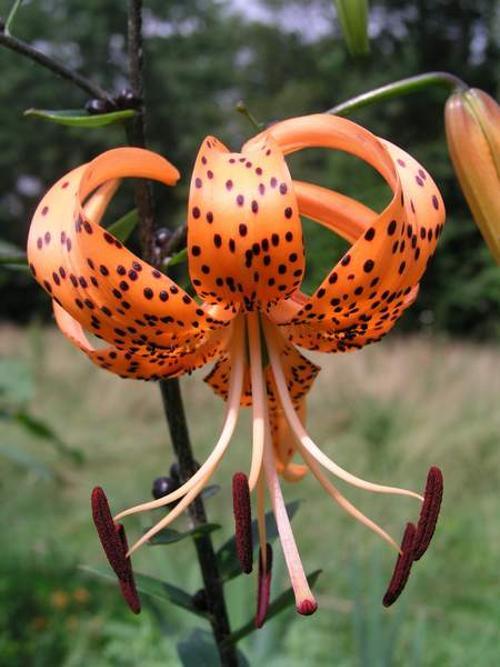
Label: tiger lily